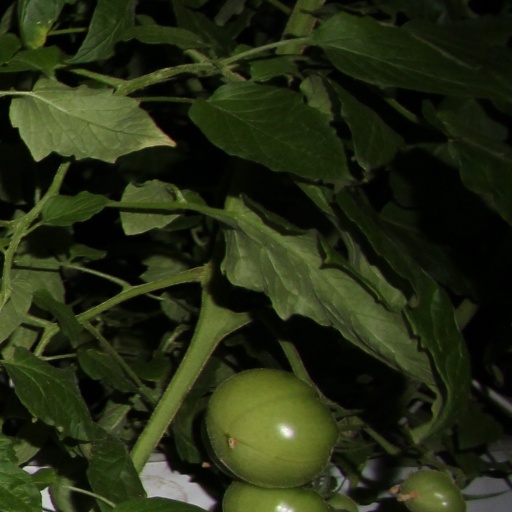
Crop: tomato